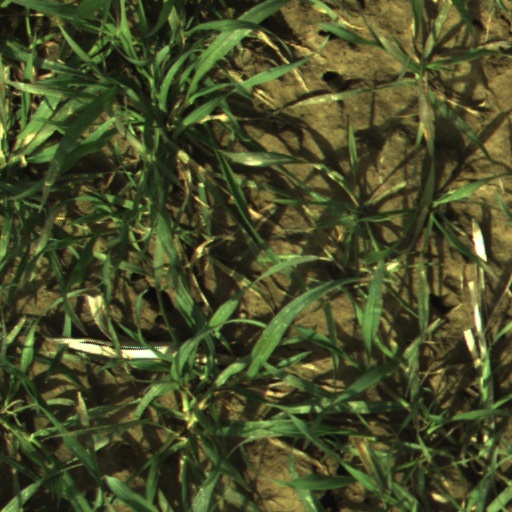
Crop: wheat